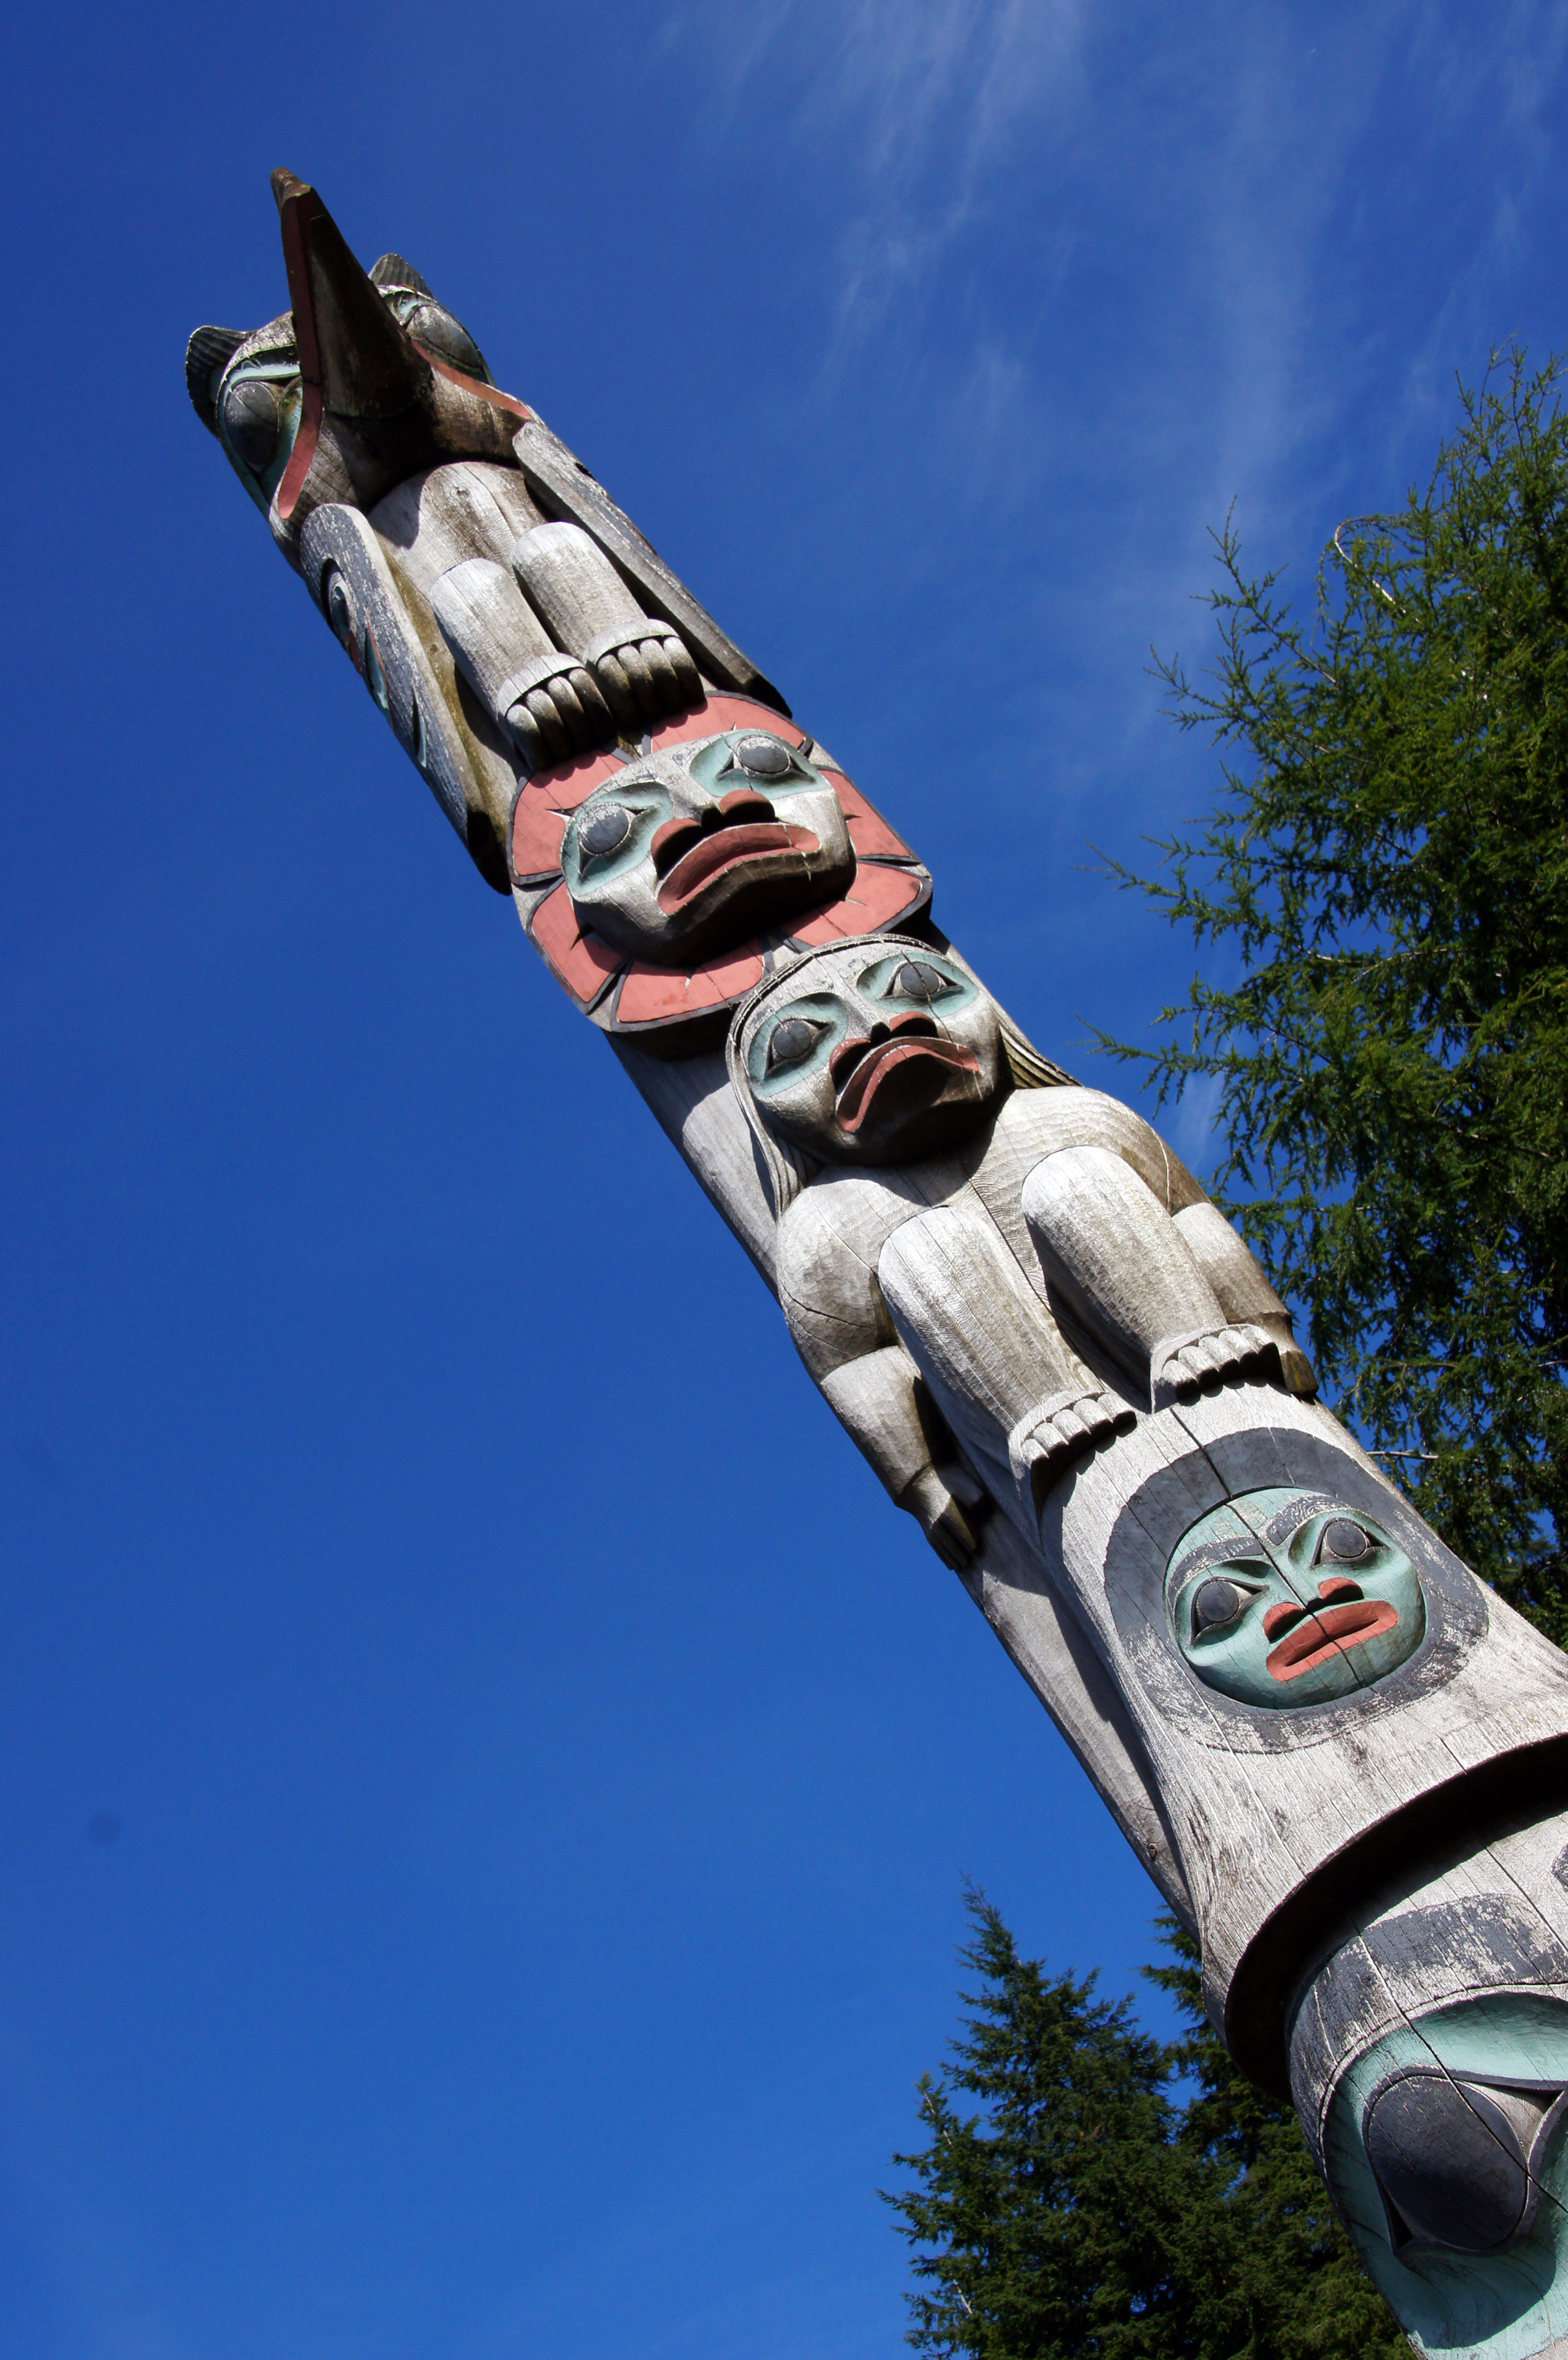
sky, monument, statue, vehicle, amusement park, mast, blue, totem pole, sculpture, art, publicdomain, canada, masks, alaska, northamaricanindians, totempoles, nativeart, woodcarving, outdoor structure